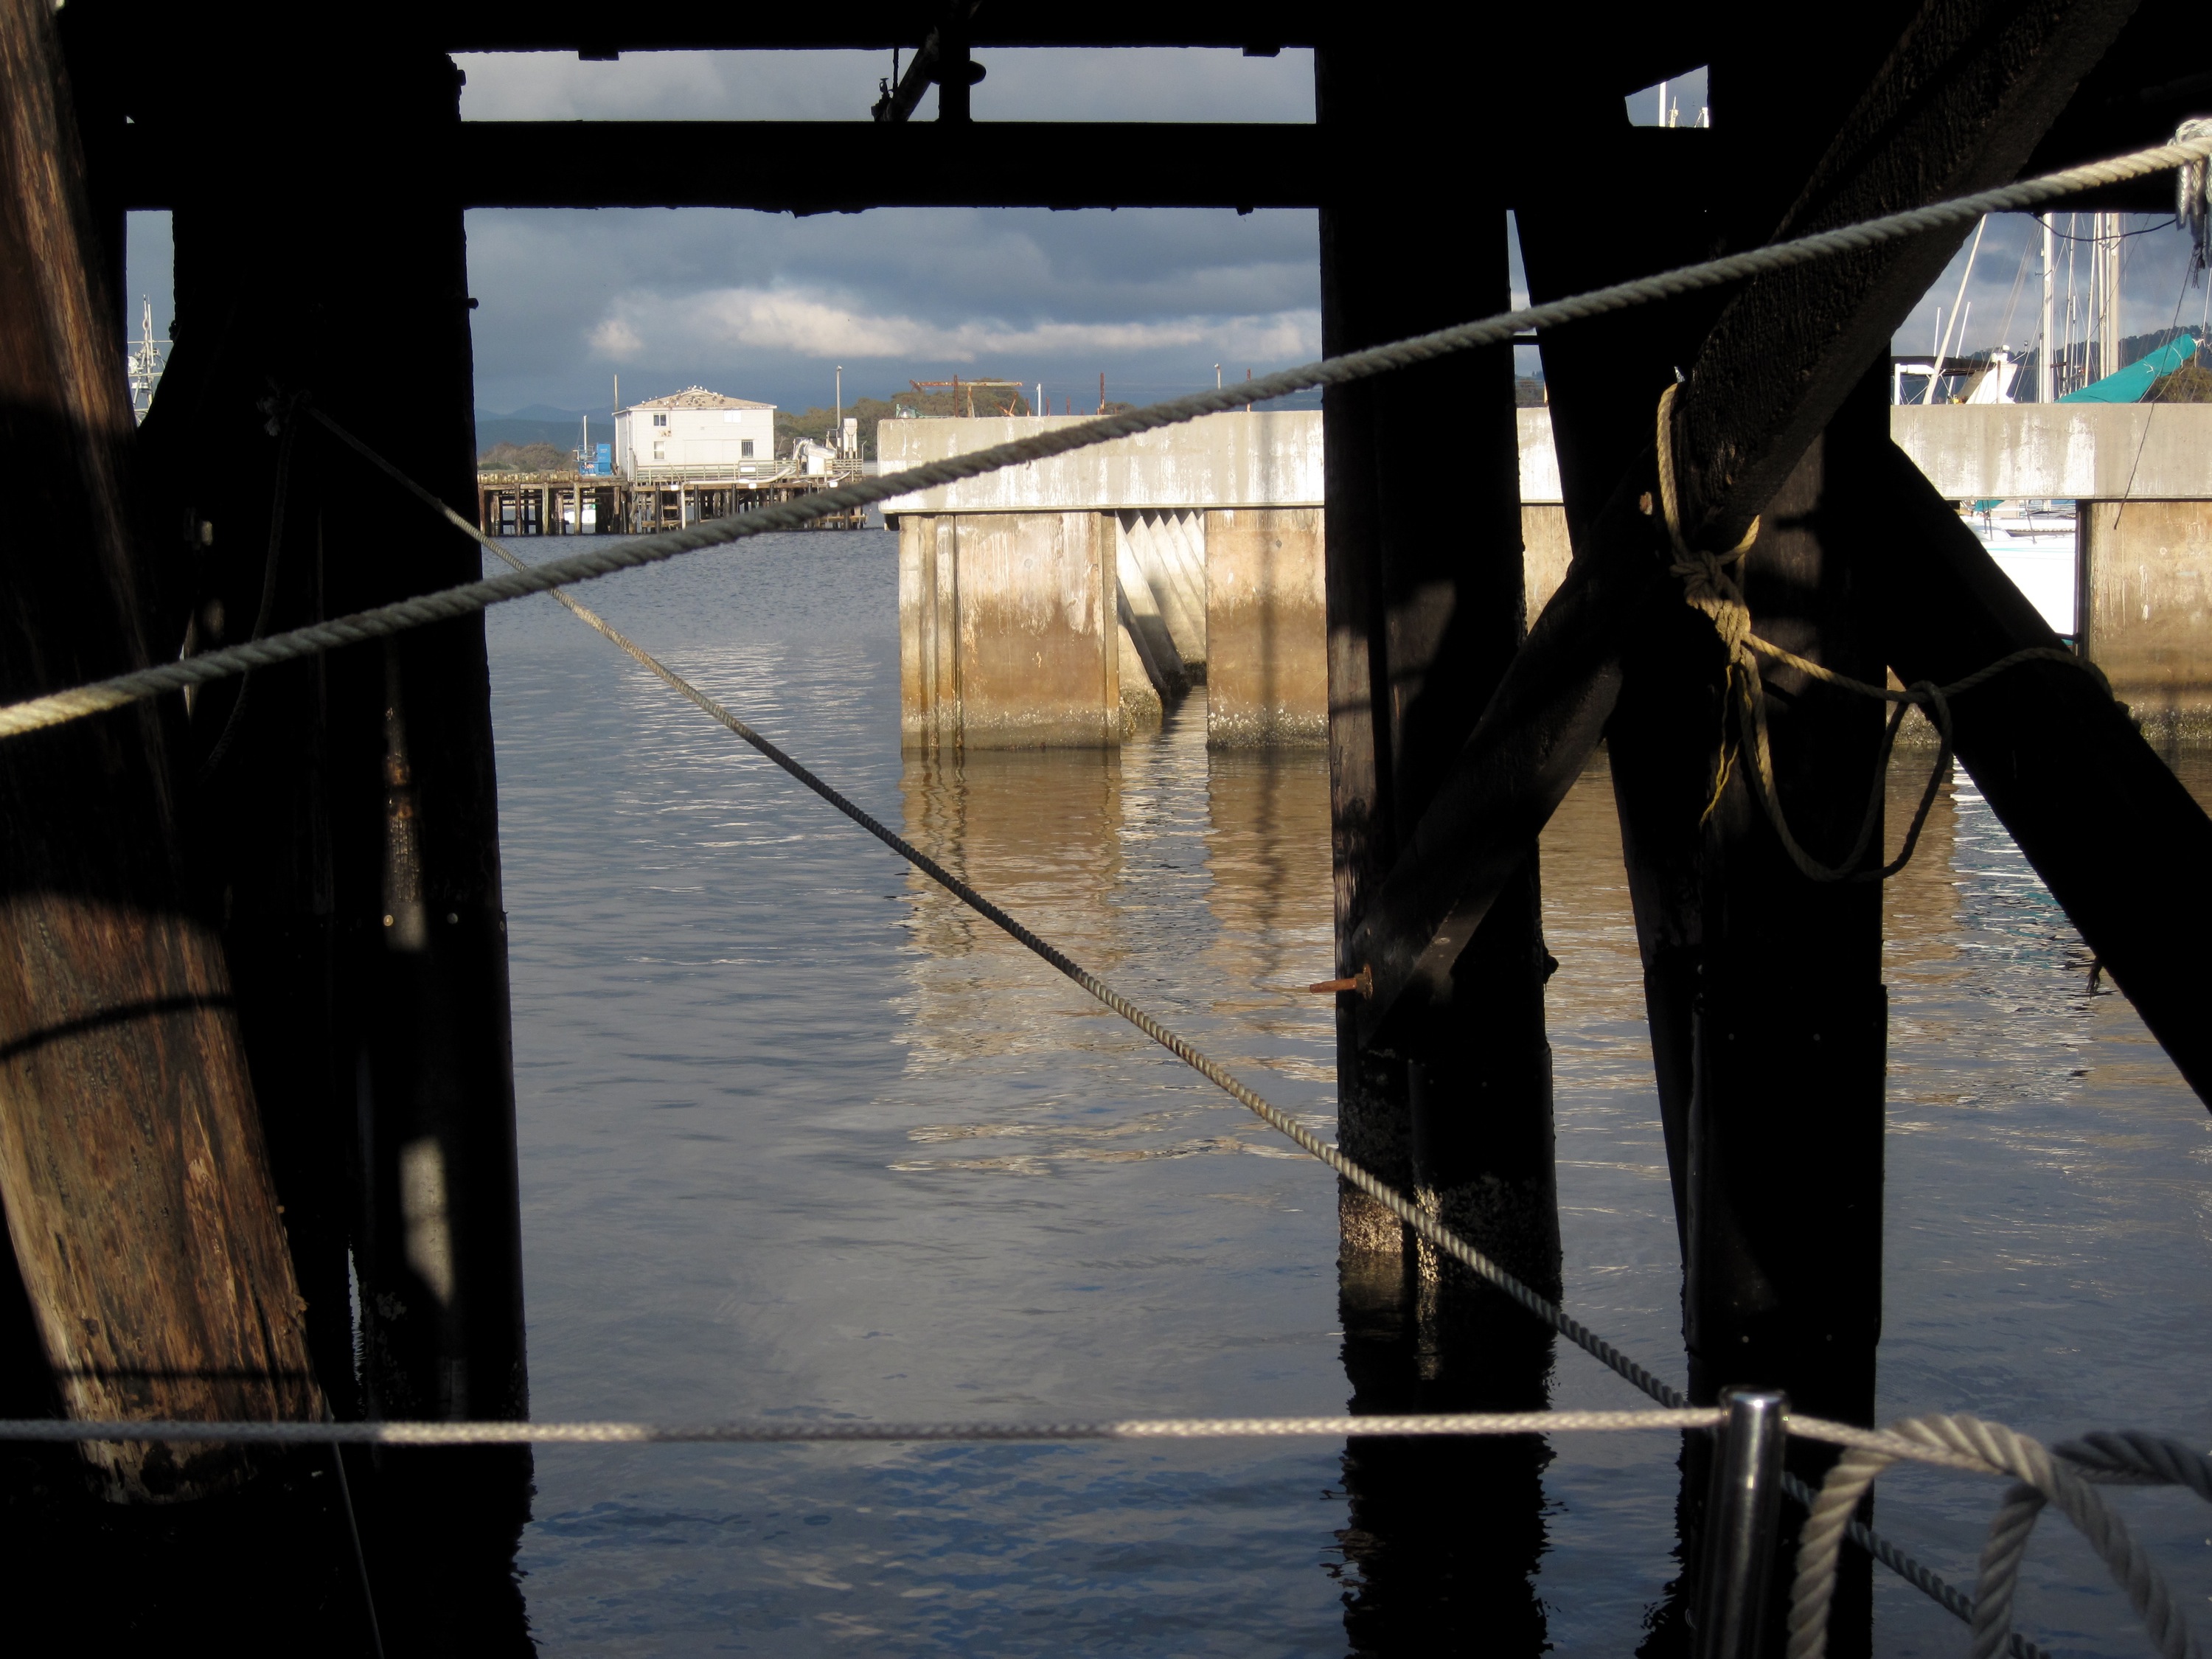
water, bridge, reflection, vehicle, blue, image, nmc2009